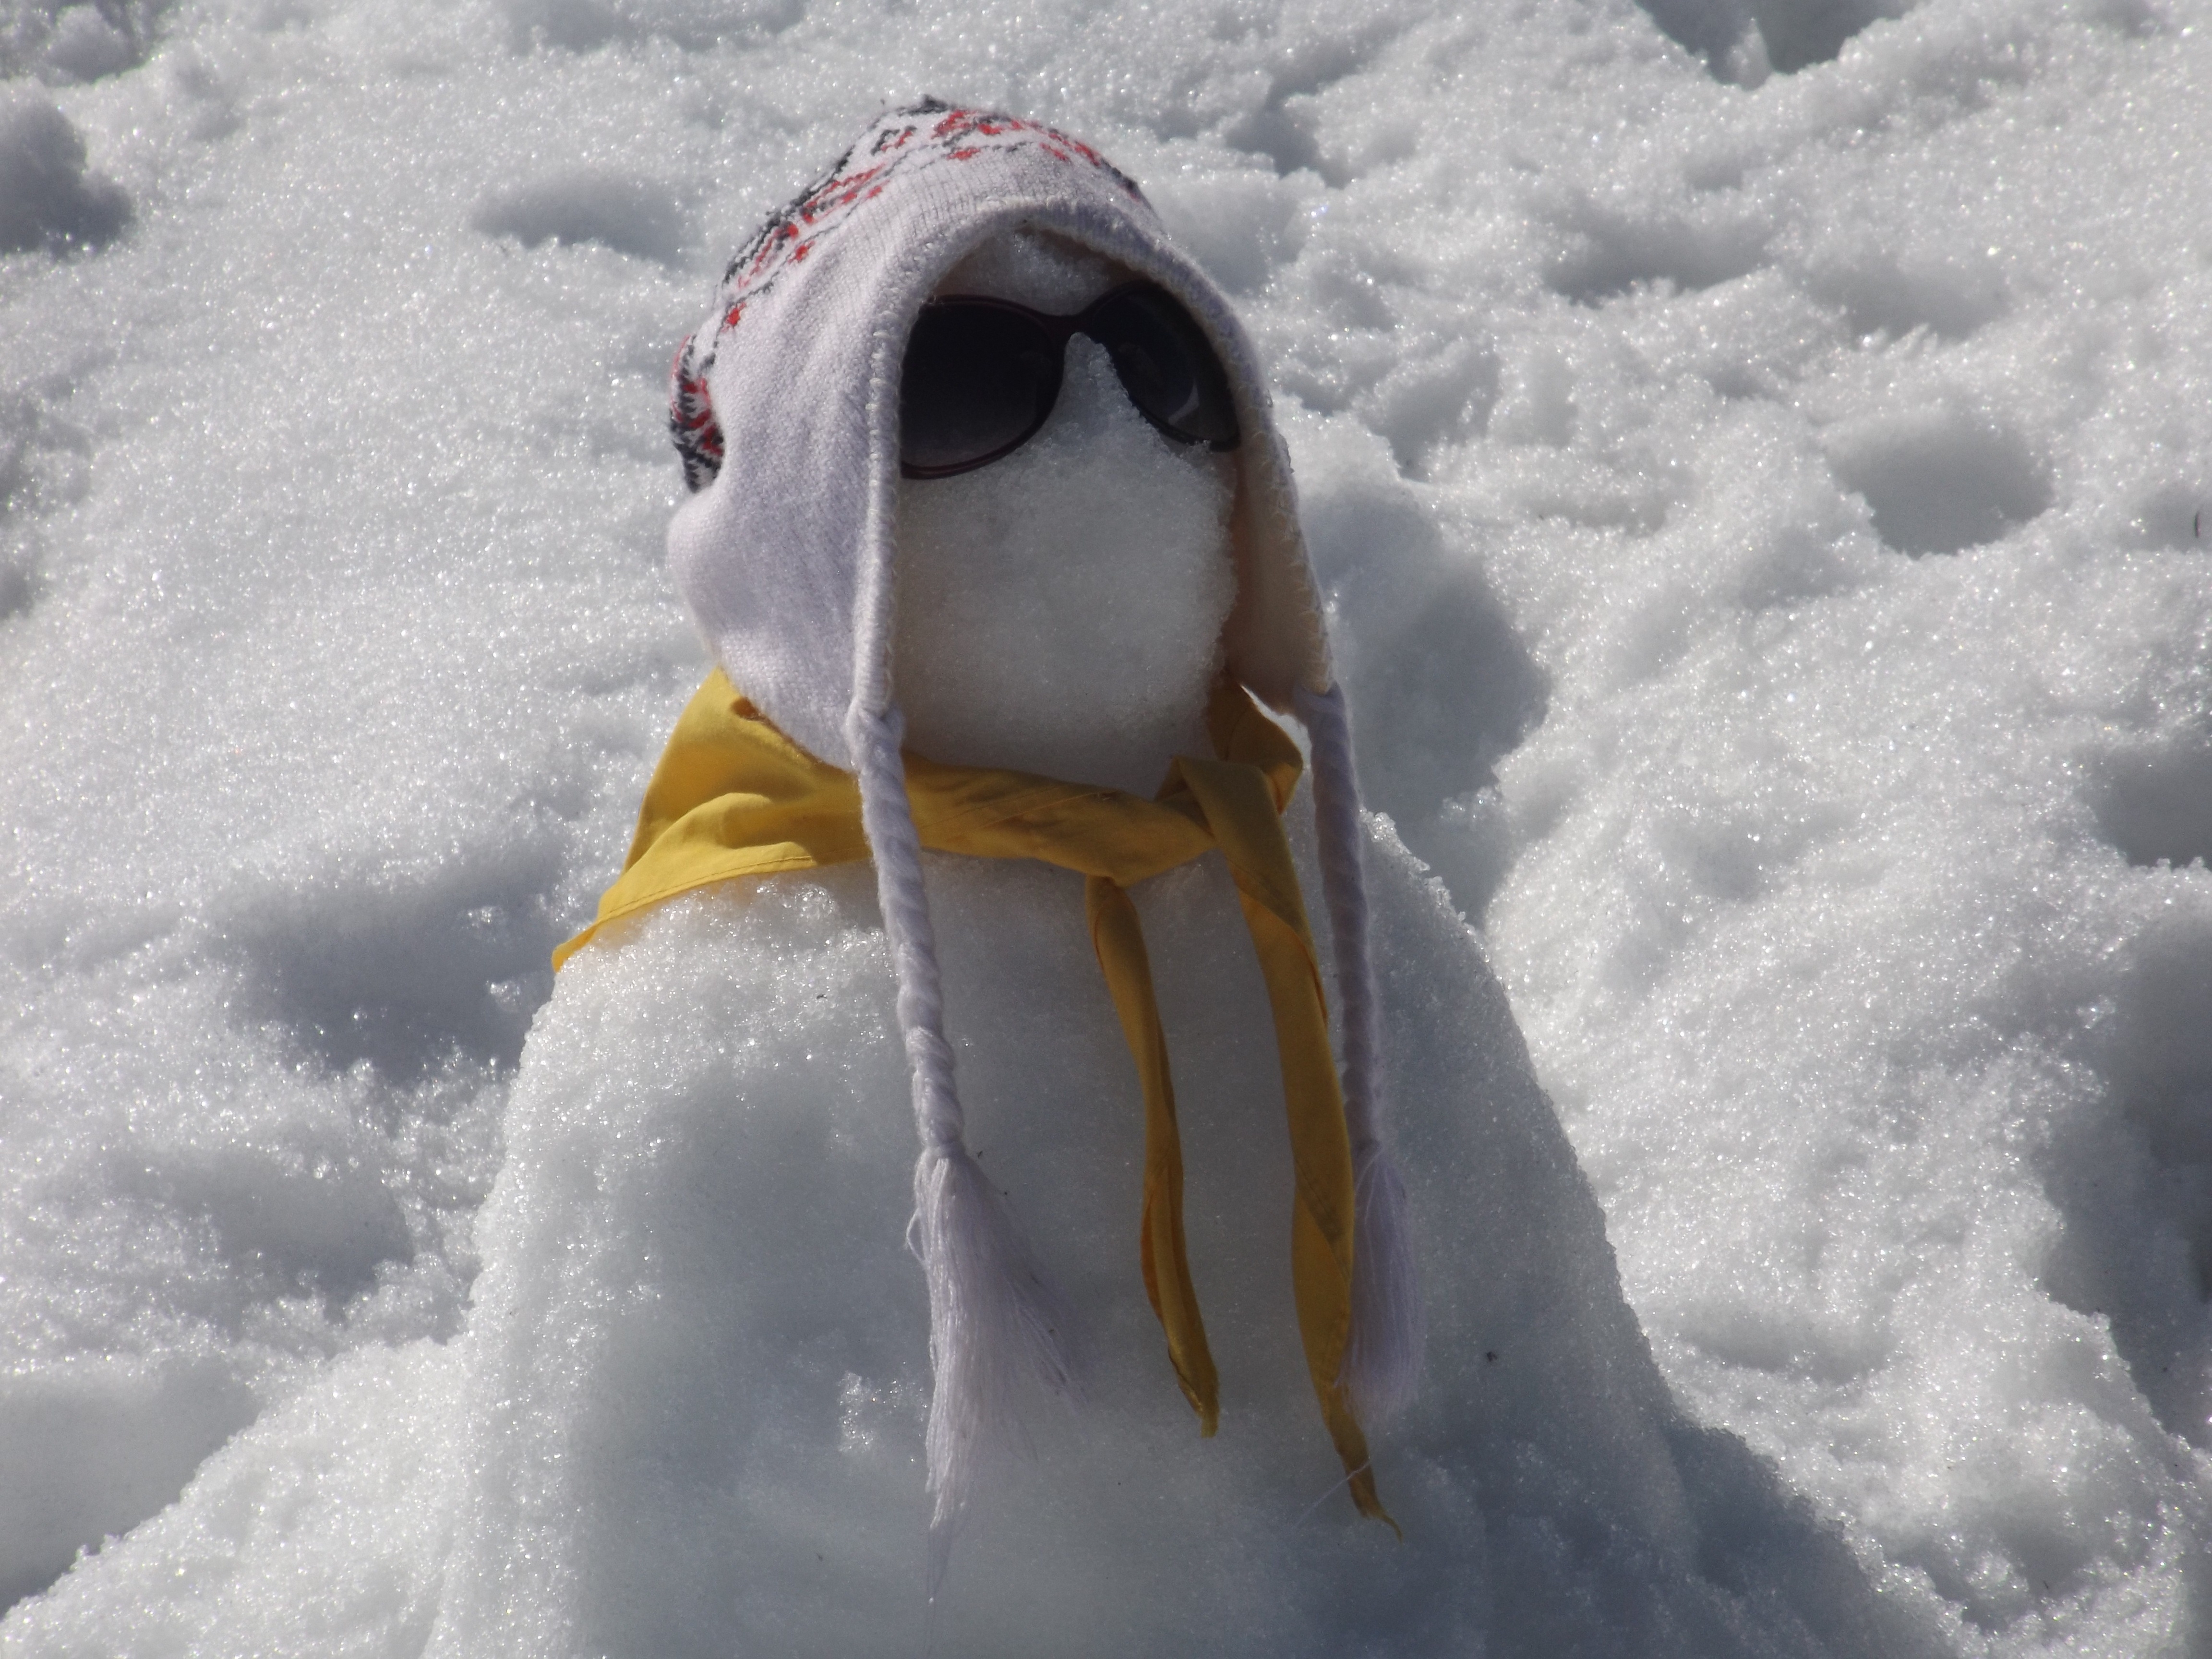
snow, winter, white, ice, weather, arctic, season, snowman, blizzard, freezing, white winter, geological phenomenon, winter storm